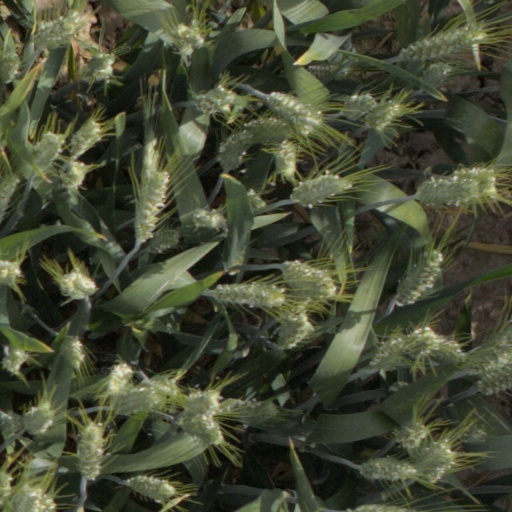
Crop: wheat